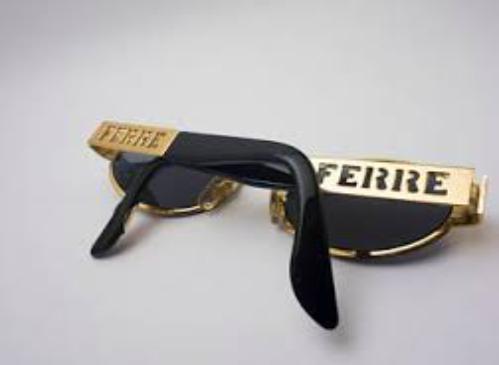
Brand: Gianfranco Ferre
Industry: Necessities